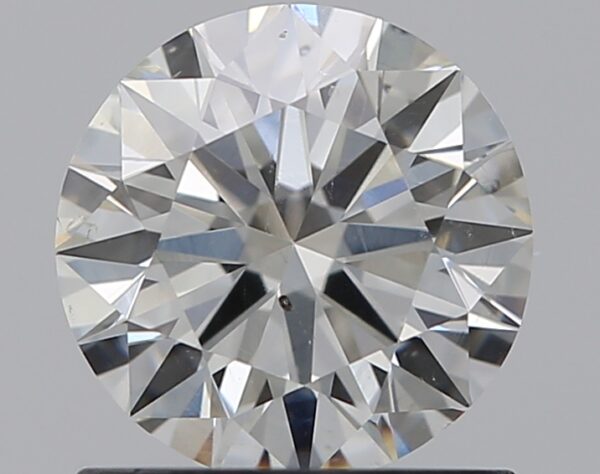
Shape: round
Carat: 1.01
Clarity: SI1
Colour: H
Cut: EX
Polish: EX
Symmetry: EX
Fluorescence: N
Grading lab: GIA
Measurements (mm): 6.42 x 6.46 x 3.93